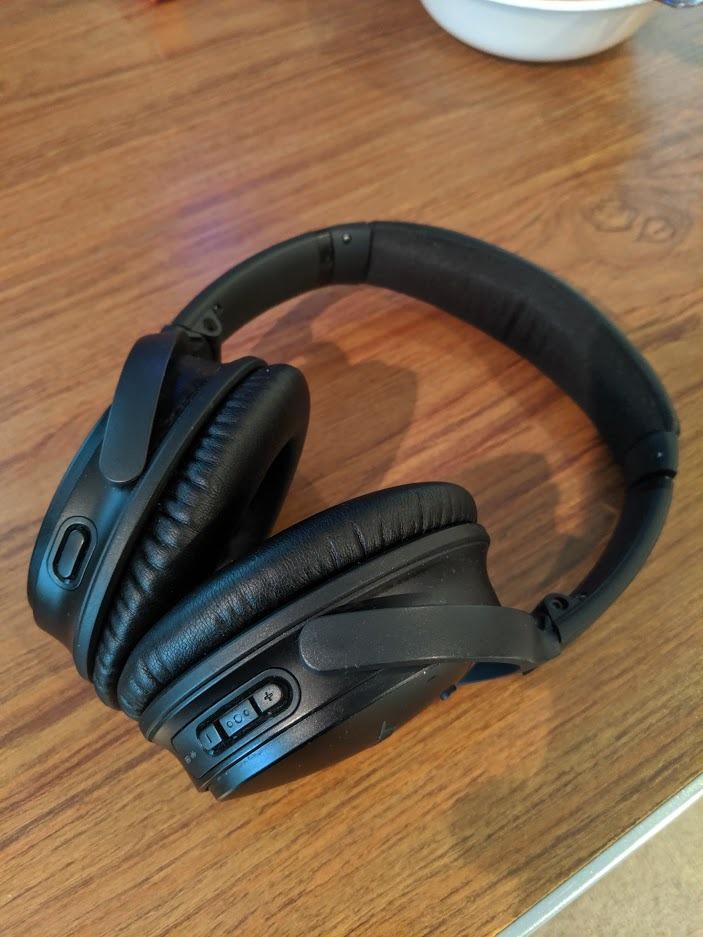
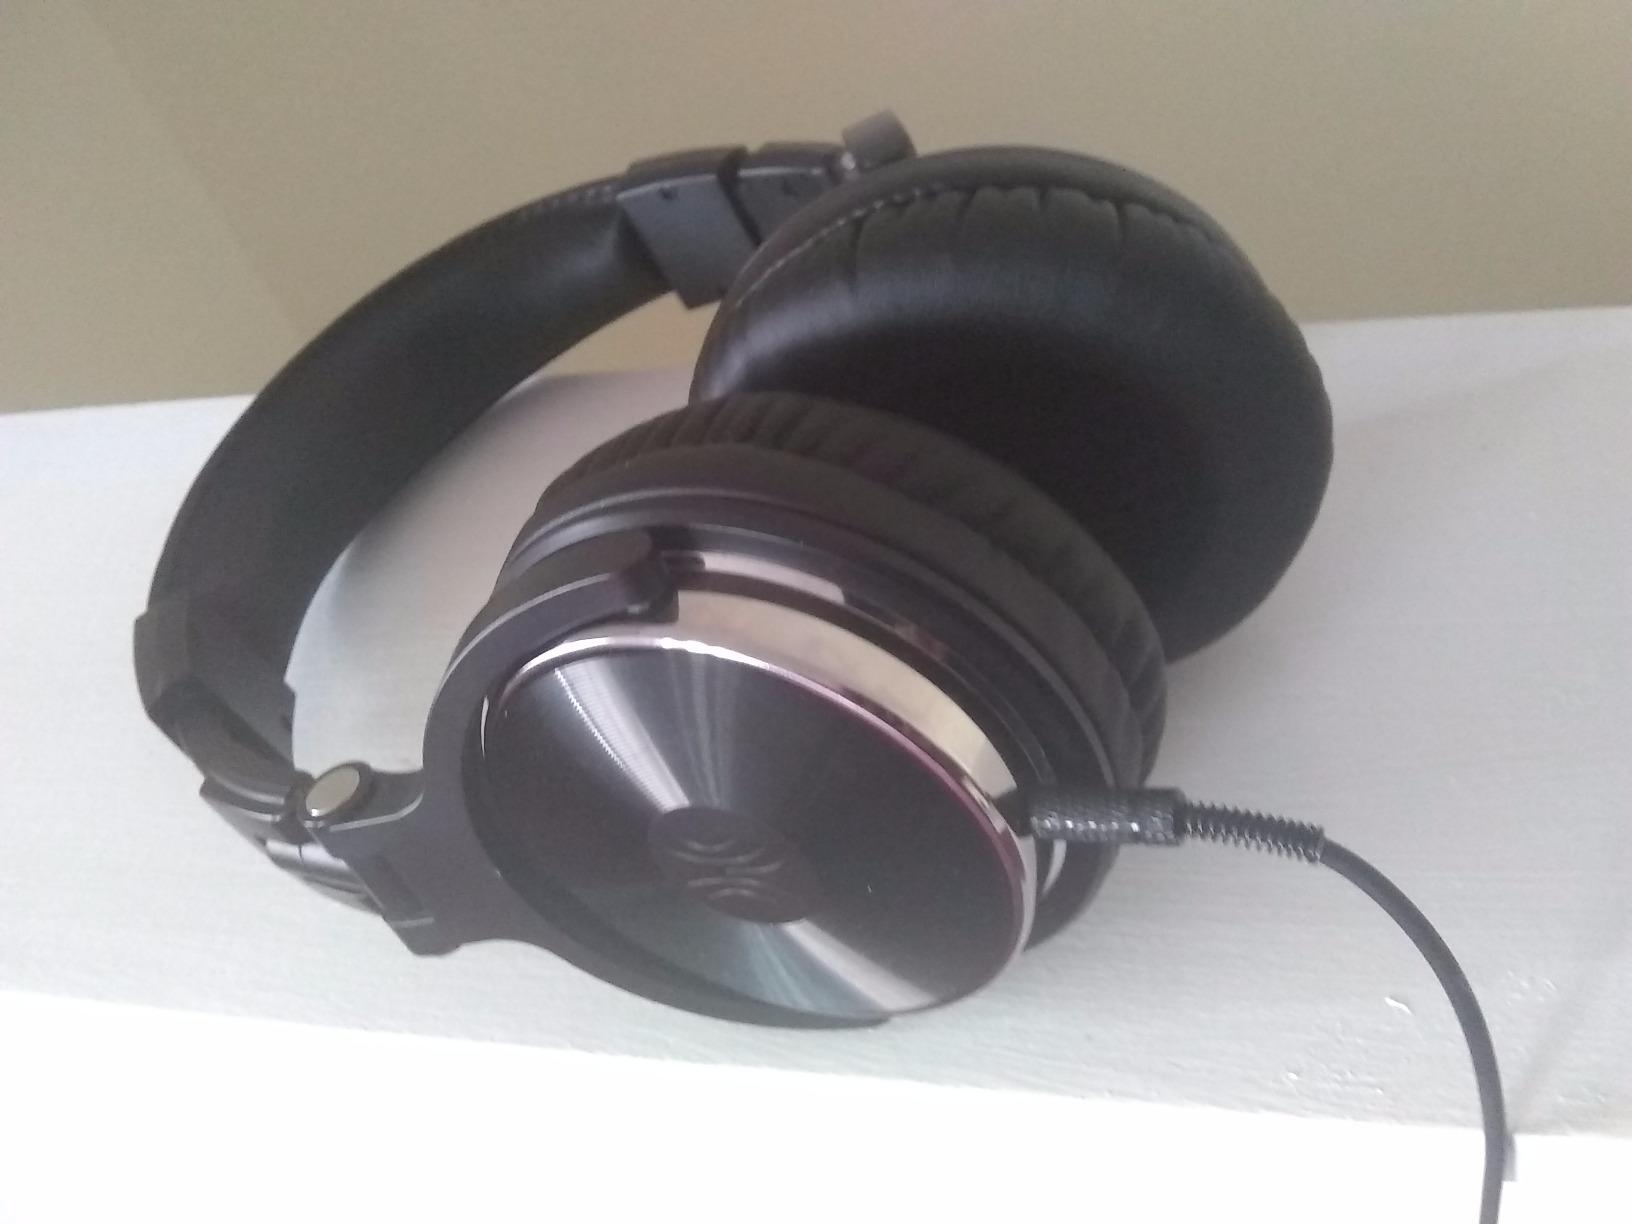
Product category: headphones
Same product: no